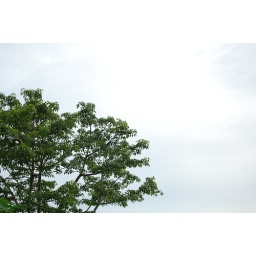
tree in the sky